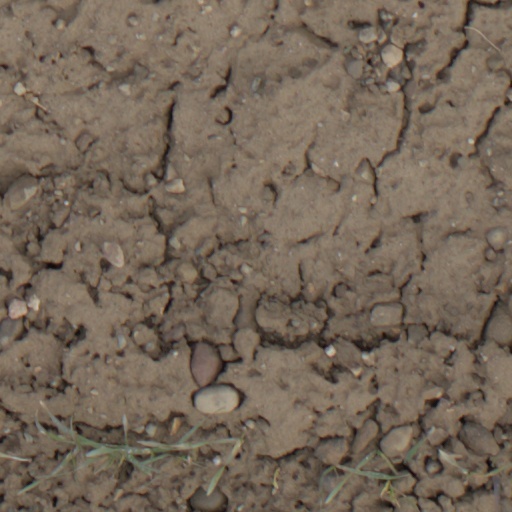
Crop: wheat